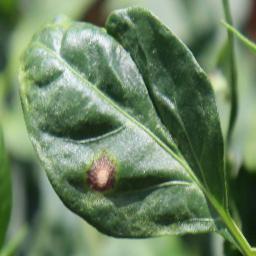
Label: cercospora